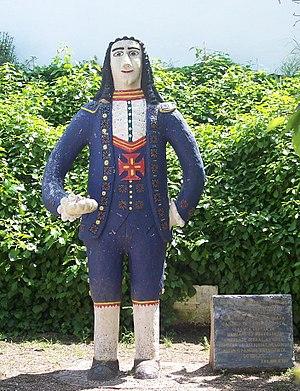
Pedro Damiano était un apothicaire et un joueur d'échecs portugais. Connu pour avoir écrit un traité d'échecs, il est le premier problémiste portugais.